Dubai Gold Souk

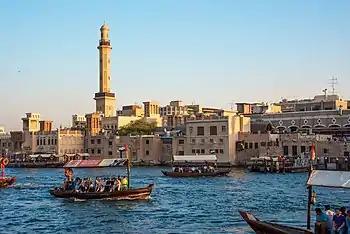
Dubai Creek with Dubai Spice Souk and Dubai Gold Souk in the background

Dubai Gold Souk will be soon renovated. The Dubai Municipality plans to make Dubai Gold Souk an upbeat tourist destination.